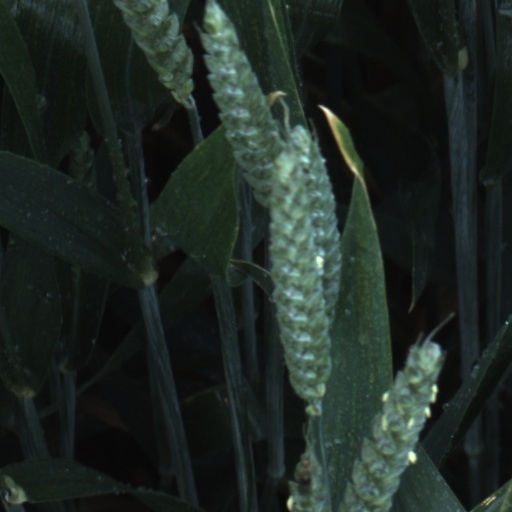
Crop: wheat